HMS Stag (1812)

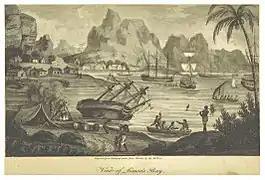
Simon's Bay, a port in which "Stag" was often based

When nearing the Cape of Good Hope "Stag" relinquished control of her convoy before sailing in to Simon's Bay. Still serving at the Cape, in January 1814 "Stag" was sent to Algoa Bay to search for the merchant ship , which was thought to have been wrecked near there in December the previous year. To assist in this "Stag" took on board a local merchant captain who knew the area, and then sailed from Cape Town, spending three weeks patrolling as far east as the Great Fish River. "Stag" and the merchant ship found wreckage that had drifted ashore in the bay that could be connected to "William Pitt". This included letters, stamped chests, and cabin furniture. No structural wreckage from "William Pitt" was located, but reports of a large ship having passed Algoa Bay on 17 December combined with a strong gale striking St Francis Bay that day, led officials to judge that "William Pitt" had foundered while attempting to get back out to sea in the night of 17 December.